EWB Baseball

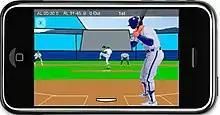
Gameplay screenshot

The game utilizes the engine of the unreleased 2.1 version of "Earl Weaver Baseball II". The game will allow both manage-only modes and an "action" mode, and multiplayer online gameplay. Games can be played in several ways: the original "Earl Weaver Baseball"'s single camera style, "Earl Weaver II"'s multi-camera views, or a 3D "Director". Games can also be simulated a few seconds.